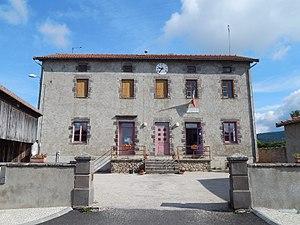
Mairie de Collat
Collat est une commune française située dans le département de la Haute-Loire en région Auvergne-Rhône-Alpes.